Lauren Davis

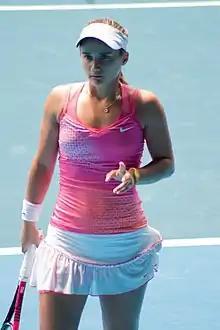
... at the 2011 Australian Open

Davis was awarded a wildcard into the Australian Open, where she lost her first Grand Slam appearance against fifth-seeded Samantha Stosur in the first round. She officially turned professional in 2011 and won her first WTA Tour match in the Miami Open qualifying by beating Jill Craybas, in three sets. She then lost to Anastasiya Yakimova.